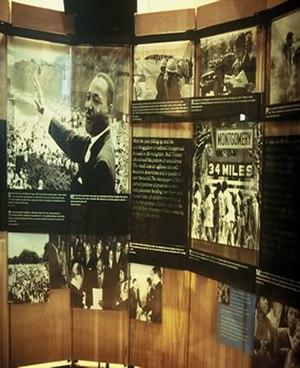
Le Martin Luther King, Jr. National Historic Site est situé à Atlanta et se compose de plusieurs bâtiments, dont la maison d'enfance de Martin Luther King, Jr. et l’Église baptiste Ebenezer, où King a été baptisé et où lui et son père Martin Luther King, Sr. (en) ont été pasteurs. Ces lieux, importants dans l'interprétation de la vie de Martin Luther King et son héritage en tant que responsable du Mouvement afro-américain des droits civiques, sont inclus dans ce parc historique national à sa création sous forme de site historique national le 10 octobre 1980 et il abrite également un mausolée dédiée a Martin Luther King et à sa femme.